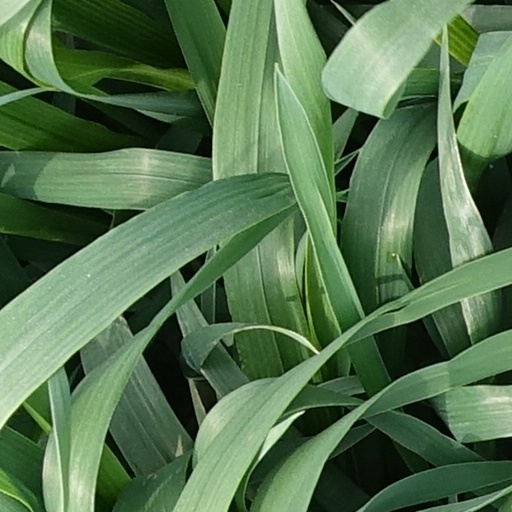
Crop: wheat